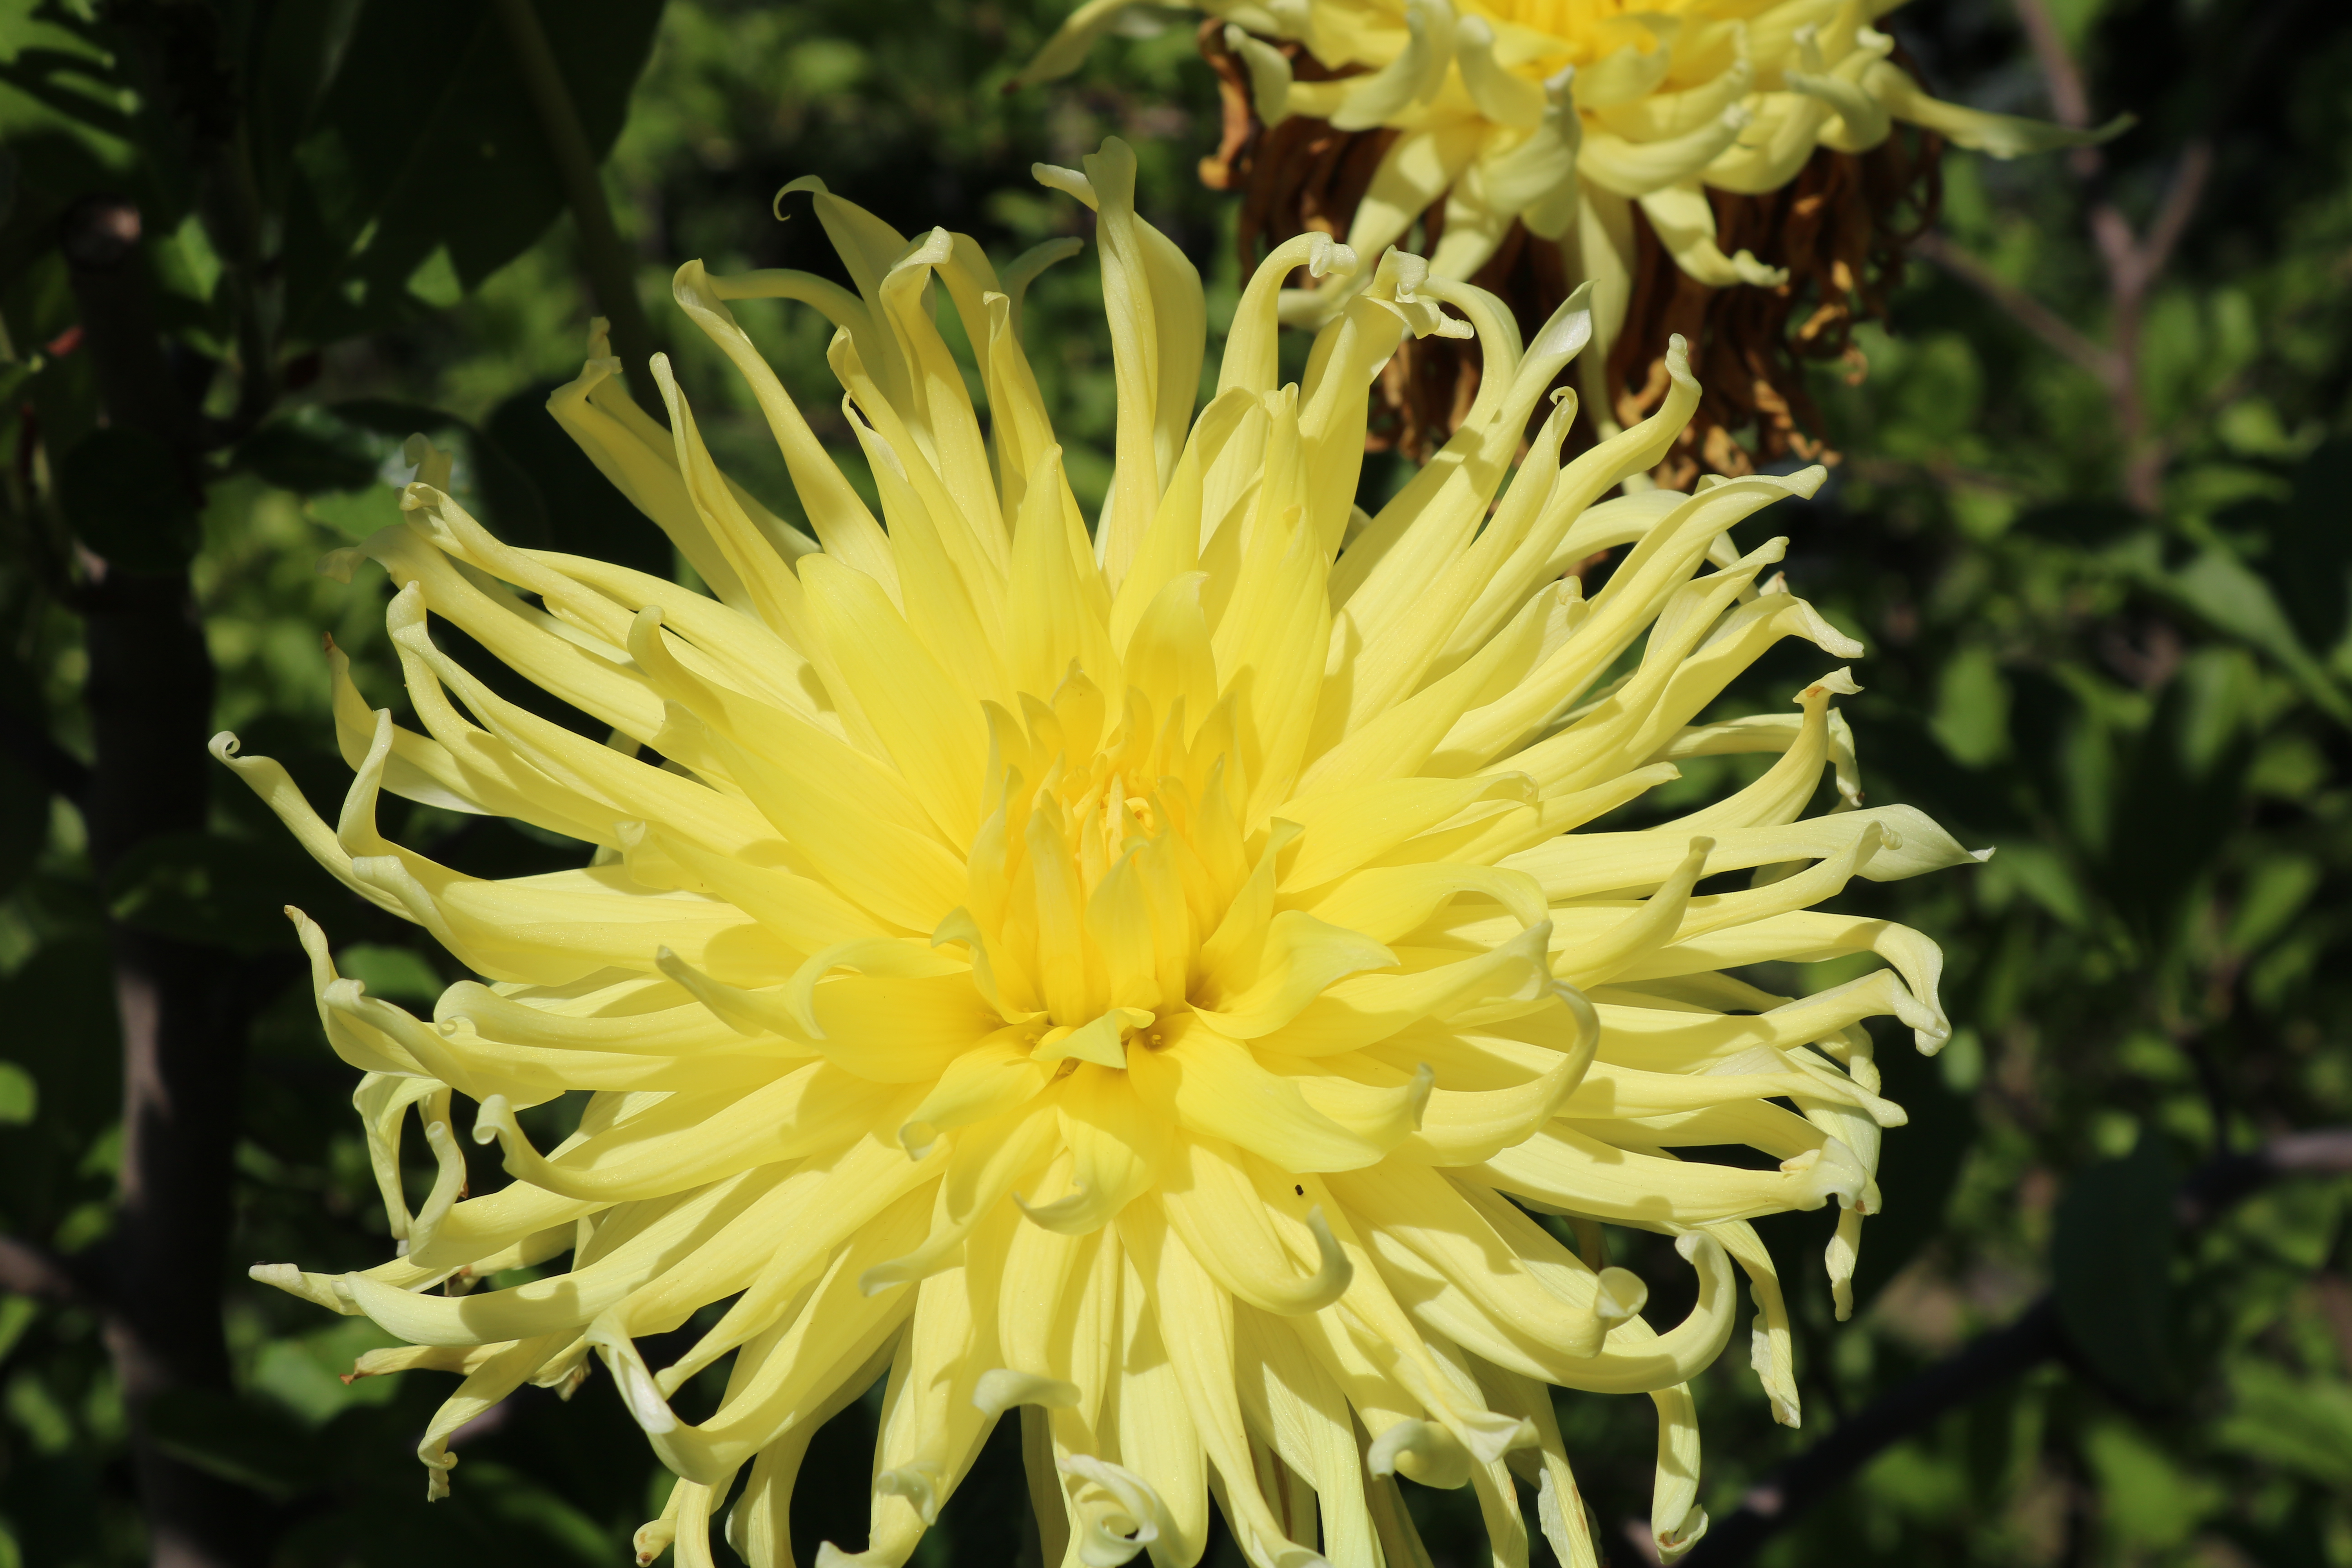
flower, yellow, dahlia, plant, flora, flowering plant, daisy family, dandelion, ice plant family, annual plant, ice plant, chrysanths, shrub